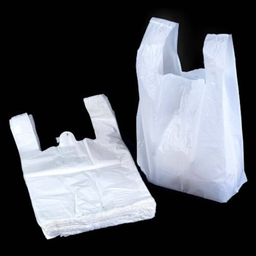
Label: plasticbags